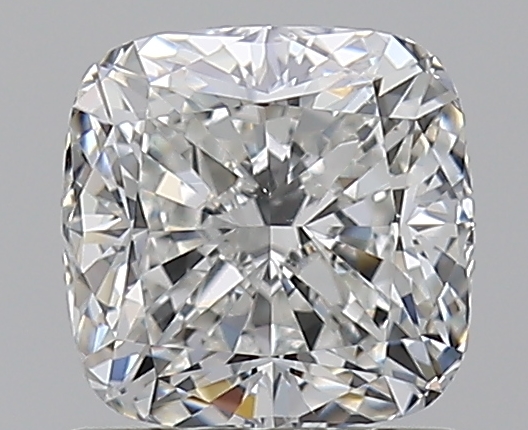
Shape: cushion
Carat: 1
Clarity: VVS2
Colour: F
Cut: EX
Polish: EX
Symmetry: EX
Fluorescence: N
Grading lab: GIA
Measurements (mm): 5.62 x 5.55 x 3.83